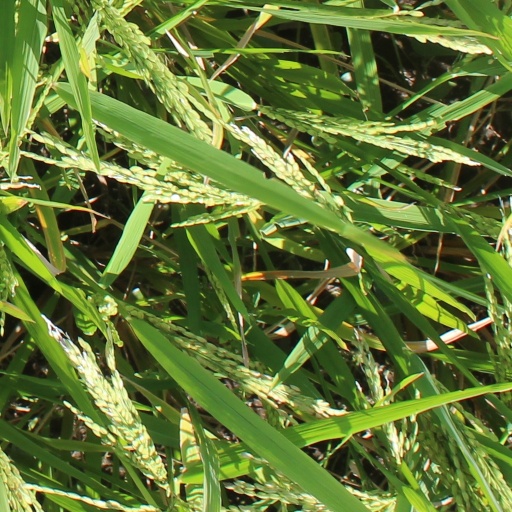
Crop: rice